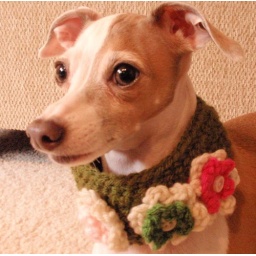
Customer photo of Trixie wearing her dark green collar with three small flowers in cream, pink and green